Rivington

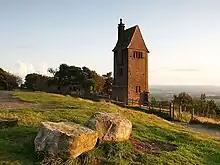
The Pigeon Tower, Rivington

At the slope of Rivington Pike is an area of woodland, once a gardens serving a Bungalow once owned by Leverhulme but demolished in 1948. The site has surviving stone structures that formed part of the Italian style gardens, a number of stone summer houses, footpaths, steps, bridges, three ponds, streams and the restored Pigeon Tower. A Japanese style gardens was added in 1923, its features have since been lost but its pulhamite pond remains. Further down the hillside a section was built in 1921 as a man-made ravine. From 1939 the site passed to United Utilities and is now leased to Rivington Heritage Trust who use the grounds as an open-air venue.